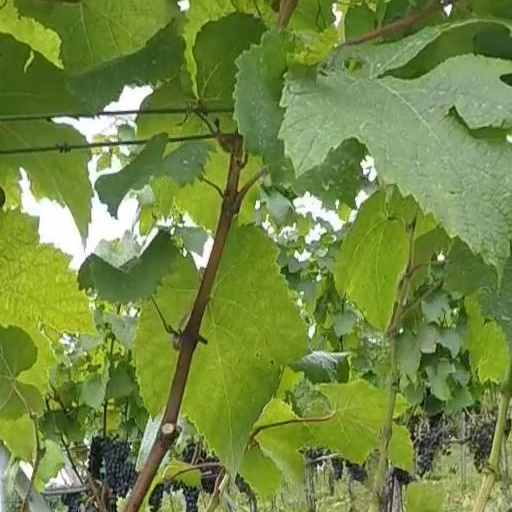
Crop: grape